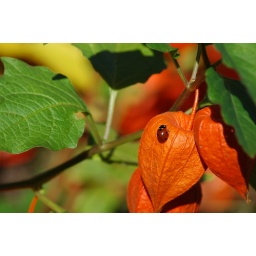
Print available in 4x6, 5x7, 8x10, and 8x8 (square)|Available in lustre or glossy/No border, black or white border